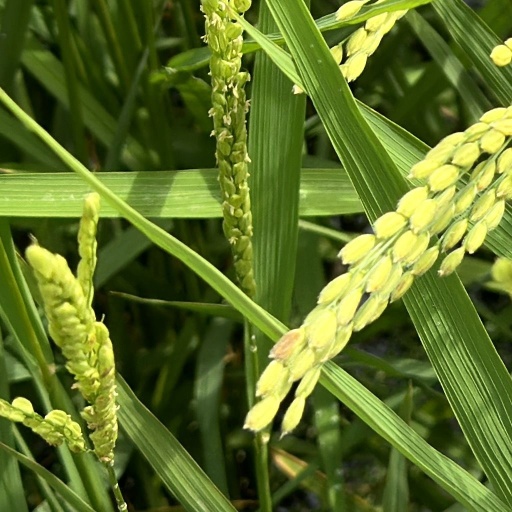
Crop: rice